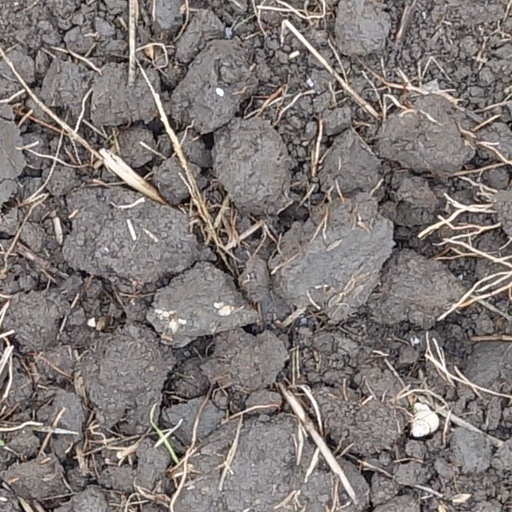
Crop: wheat